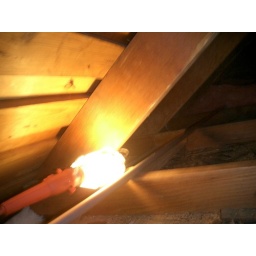
This is the insulation I added above the bedroom in a small cape house